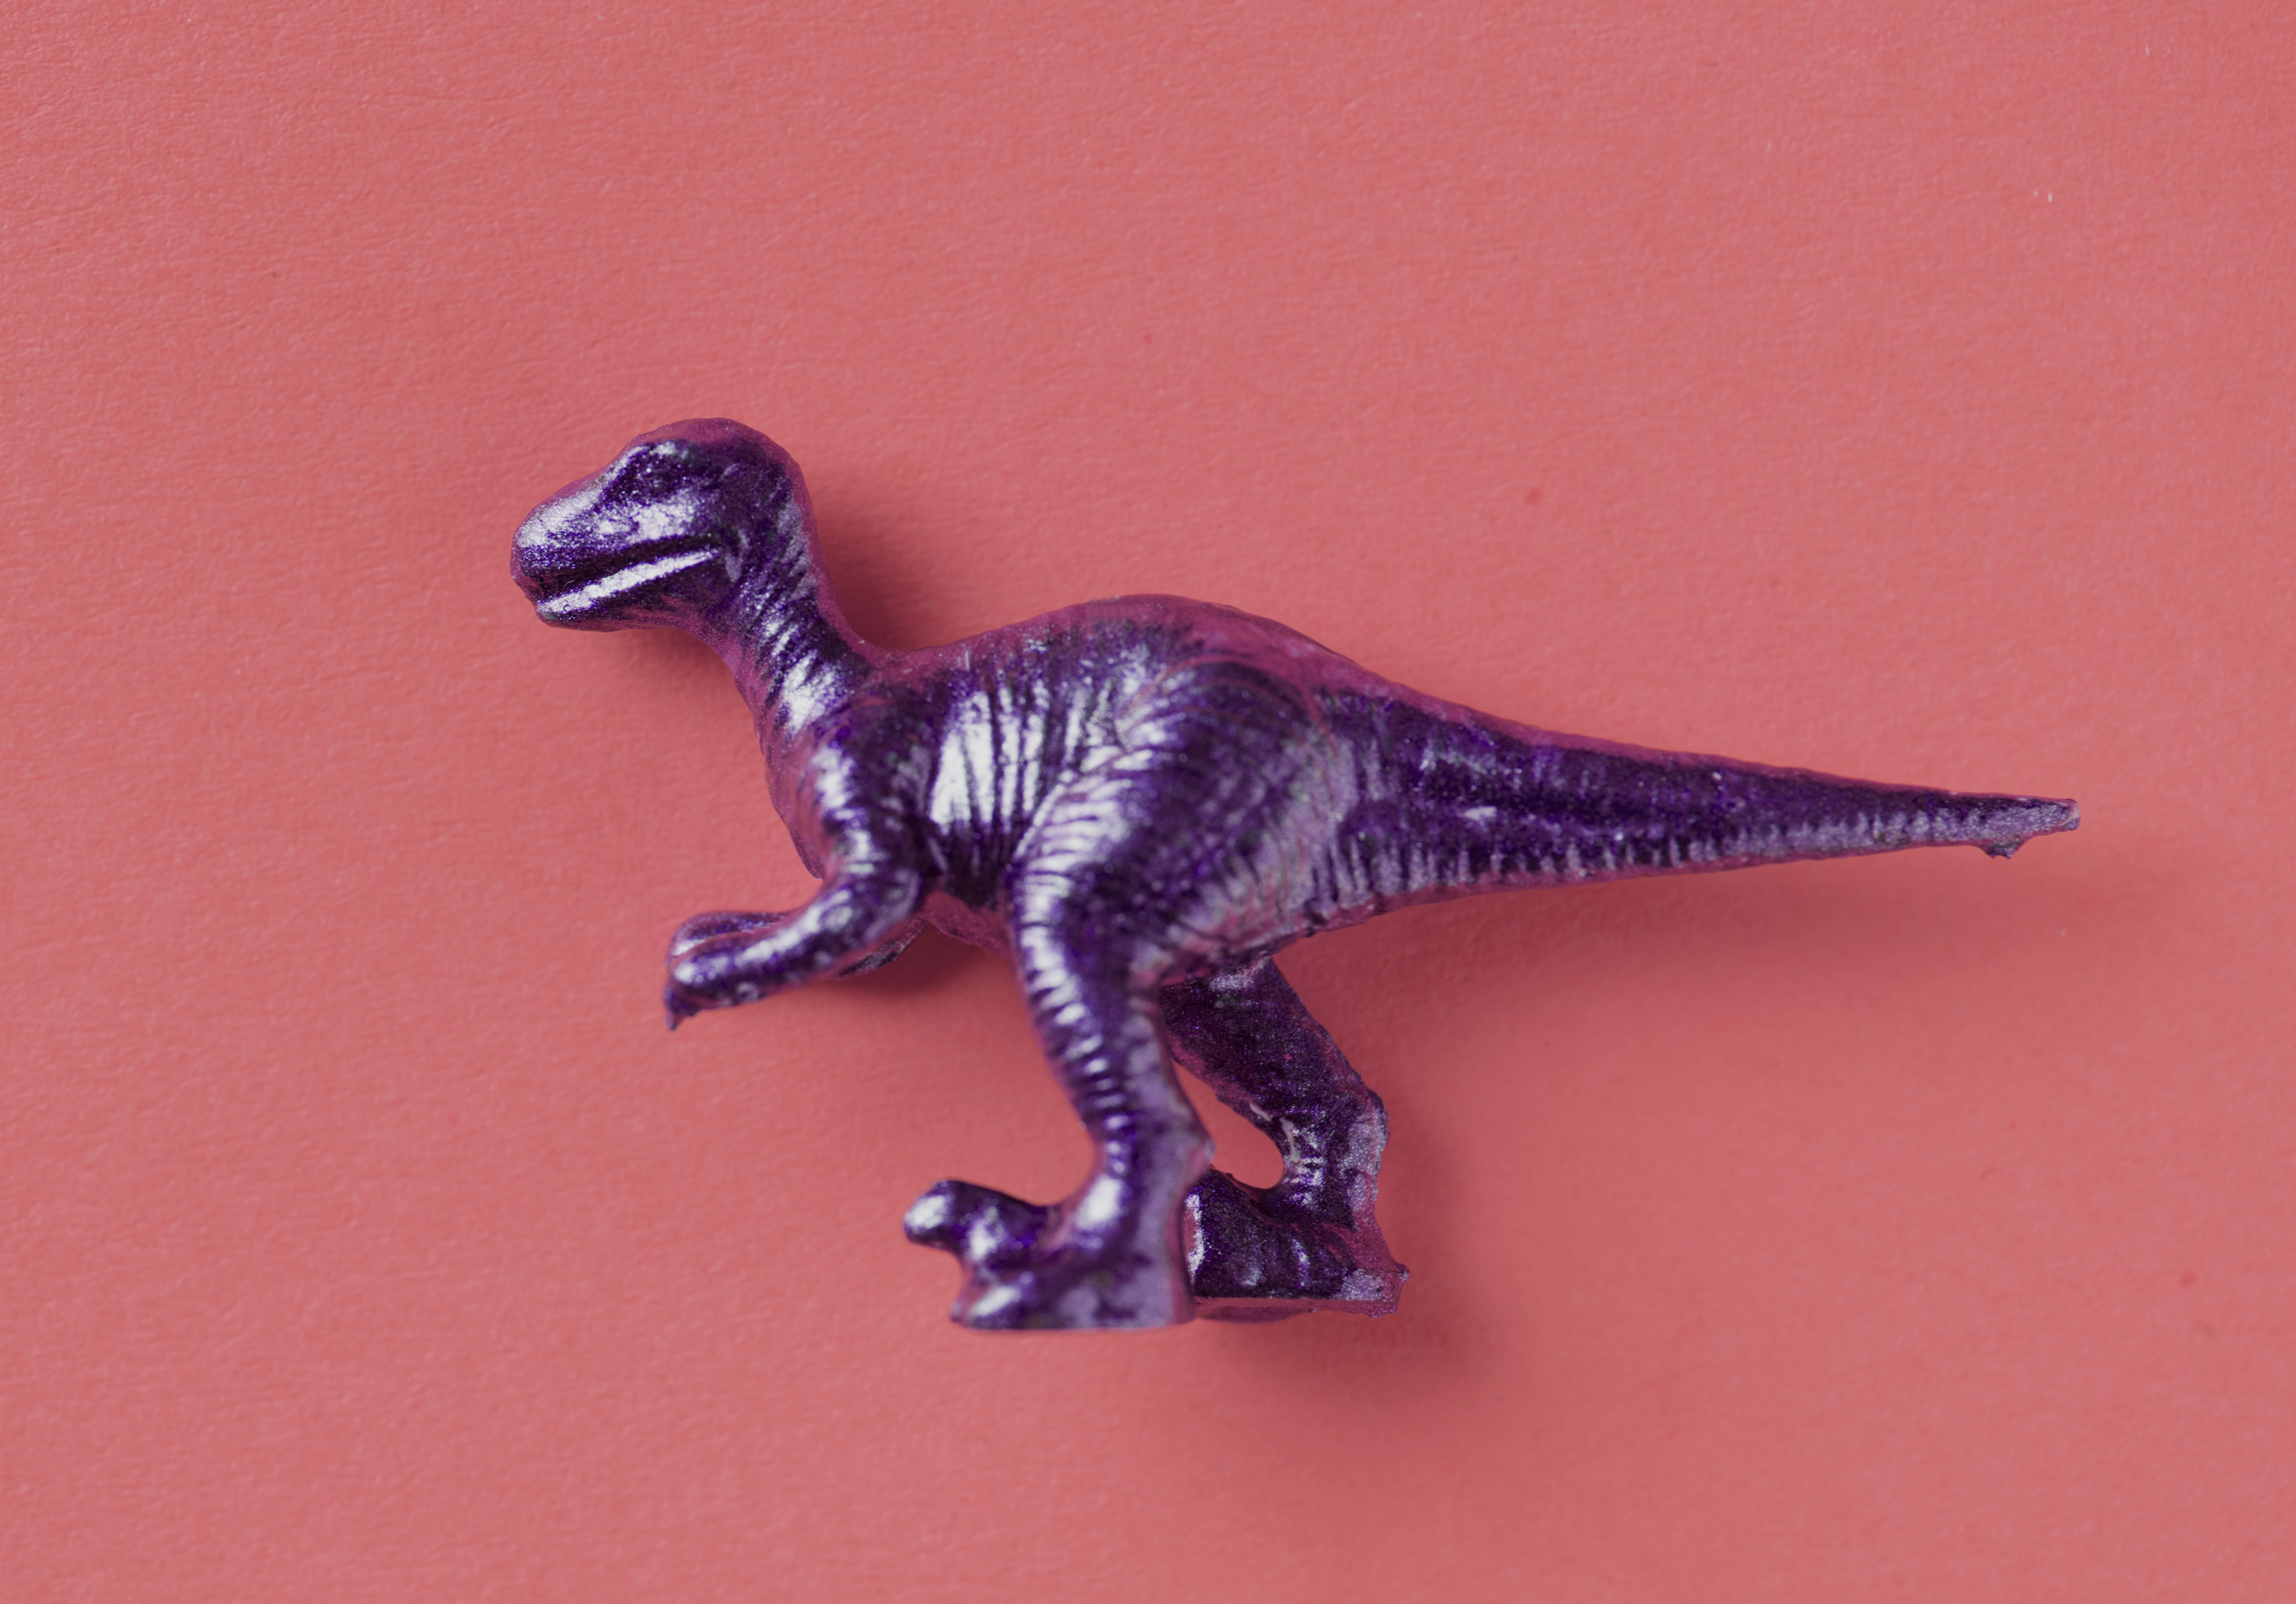
aerial, ancient, animal, background, childhood, closeup, colorful, dino, dinosaur, effects, extinct, figure, figurine, flat lay, flatlay, funky, isolate, isolated, jurassic, large, model, object, plastic, powerful, reptile, safari, strong, toy, trex, wild, velociraptor, tyrannosaurus